Bessie Love

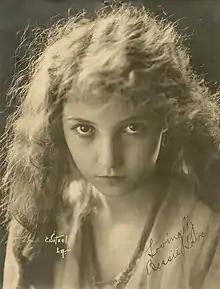
Love in 1918

Bessie Love (born Juanita Horton; September 10, 1898April 26, 1986) was an American-British actress who achieved prominence playing innocent, young girls and wholesome leading ladies in silent and early sound films. Her acting career spanned nearly seven decades—from silent film to sound film, including theatre, radio, and television—and her performance in "The Broadway Melody" (1929) earned her a nomination for the Academy Award for Best Actress.